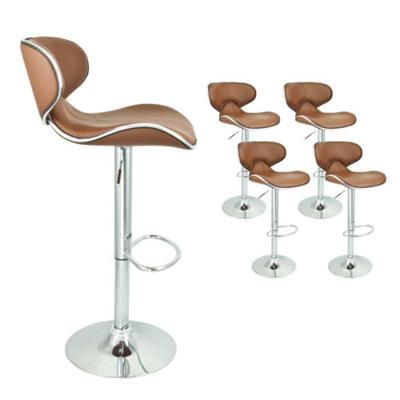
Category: chair